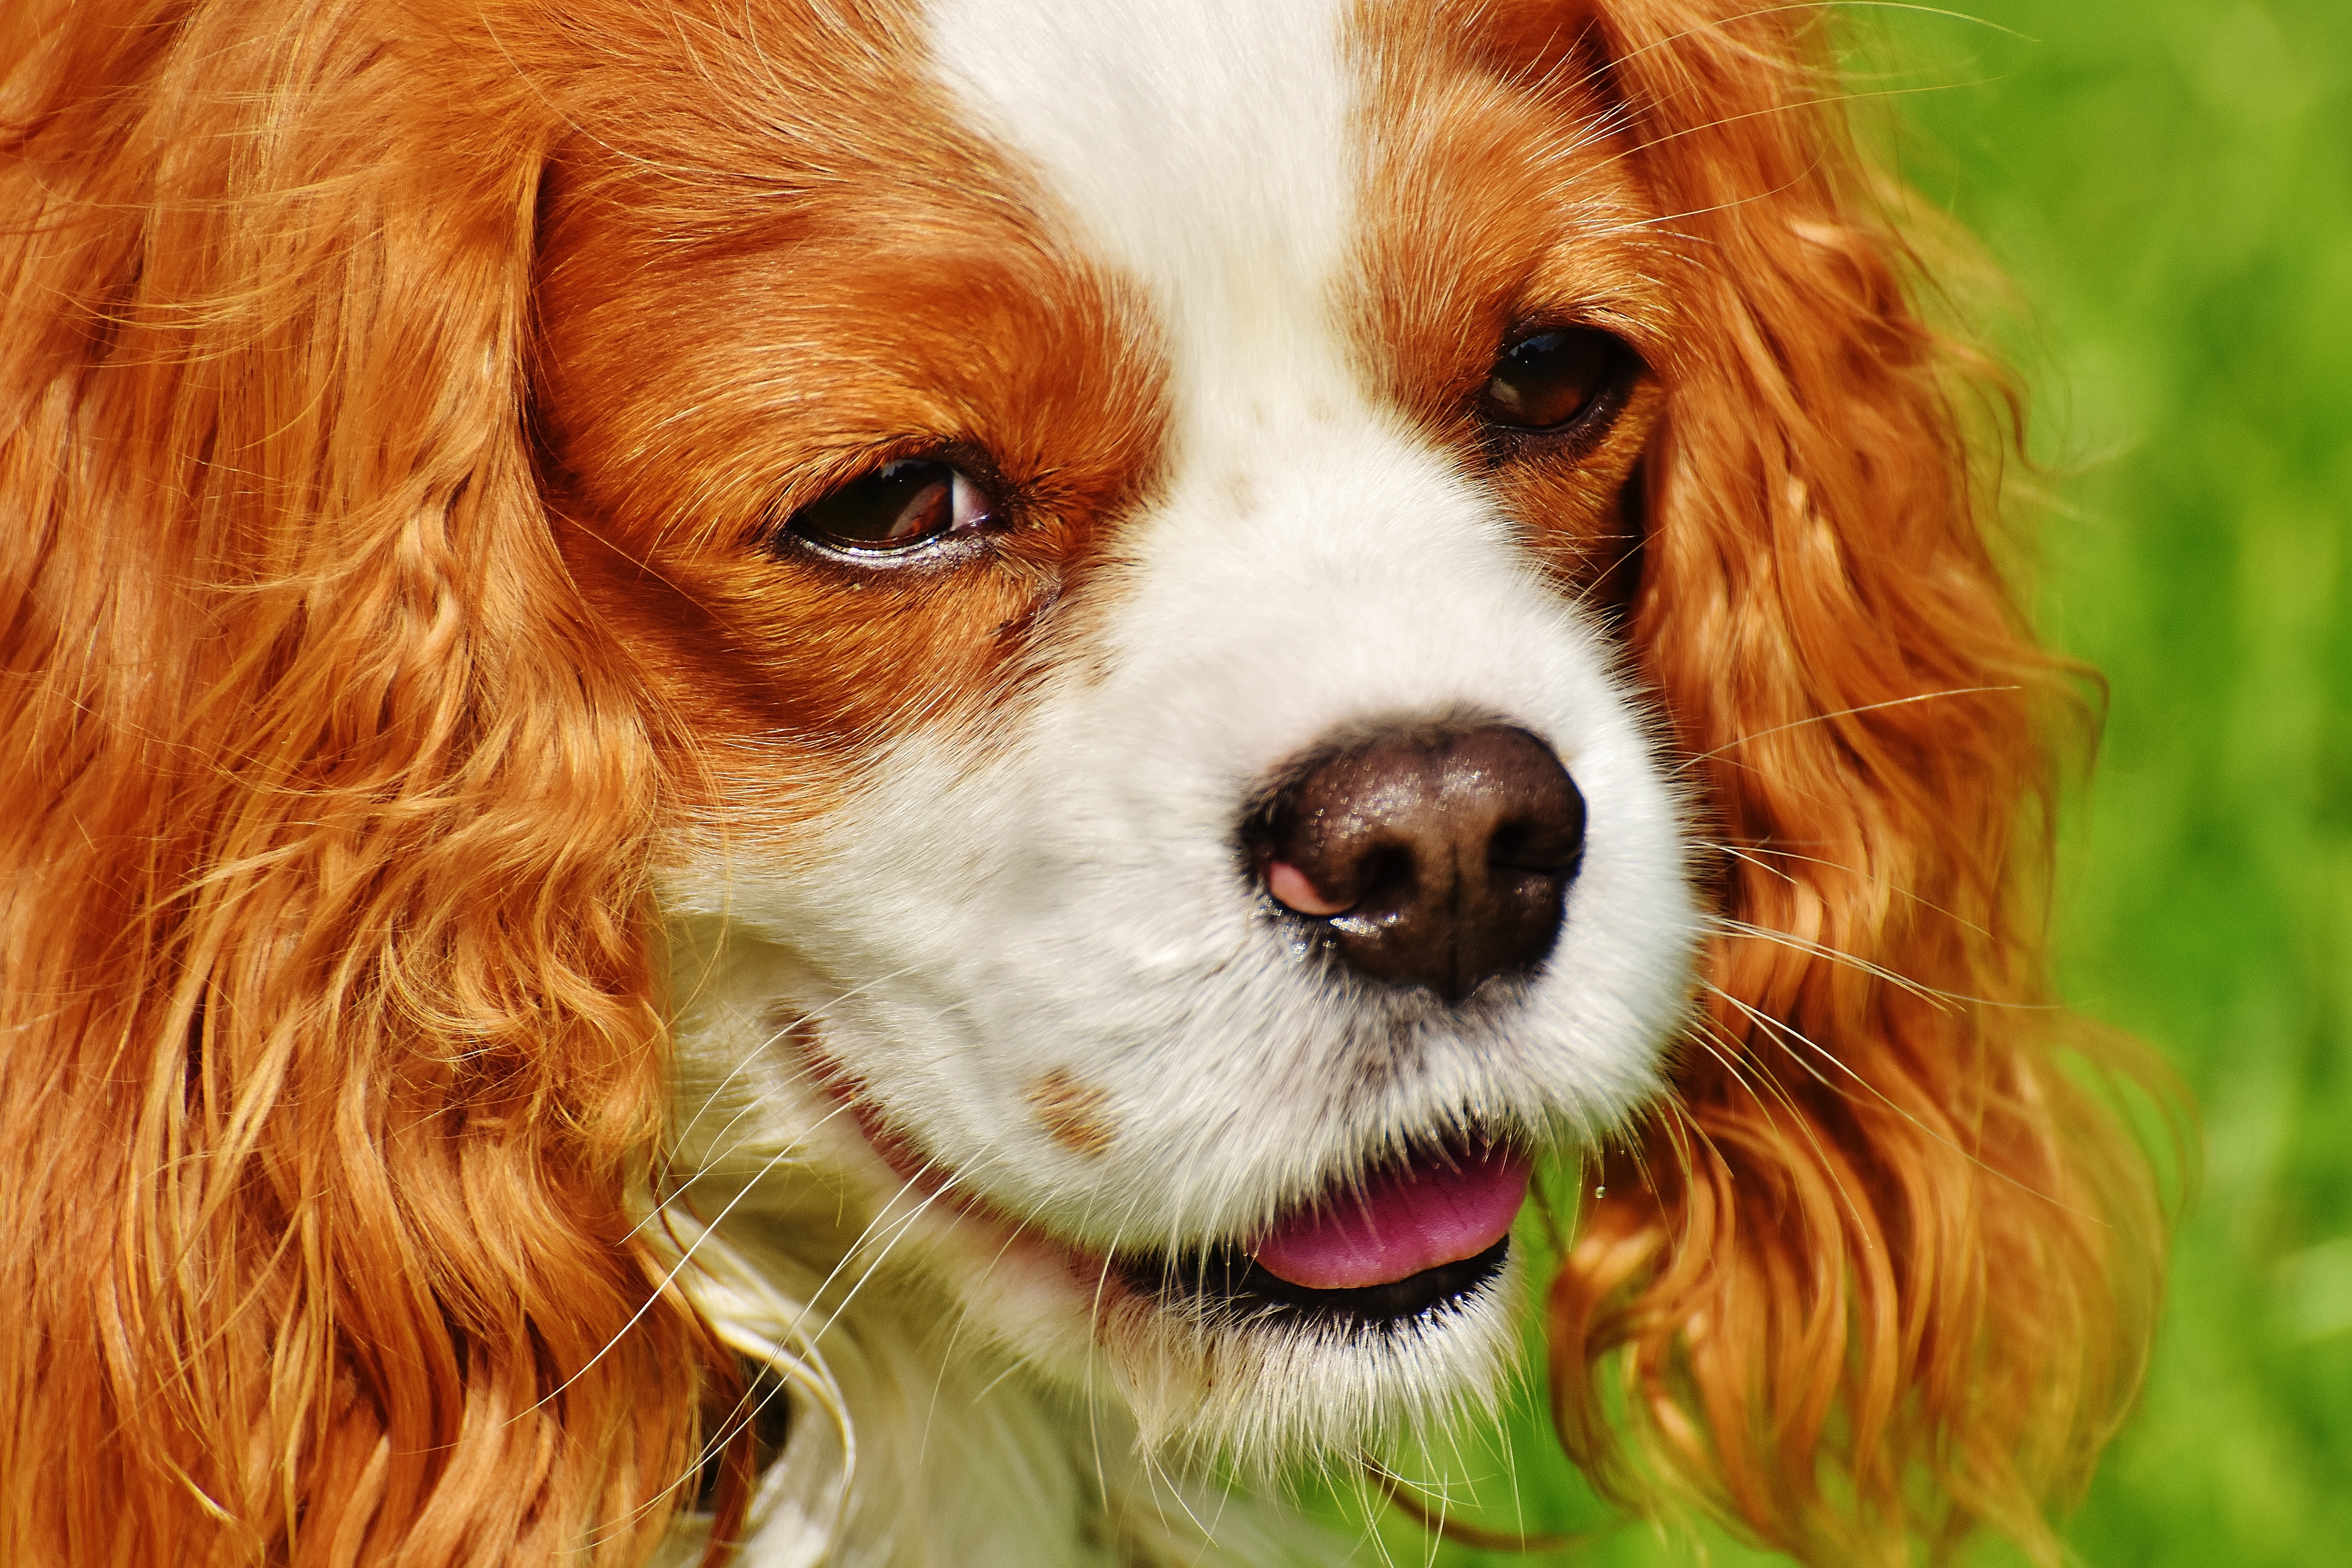
white, dog, animal, cute, pet, fur, brown, mammal, spaniel, vertebrate, funny, dog breed, cavalier king charles spaniel, king charles spaniel, dog like mammal, english cocker spaniel, kooikerhondje, welsh springer spaniel, phalene